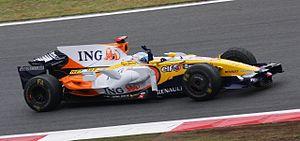
Fernando Alonso Díaz, né le 29 juillet 1981 à Oviedo, est un pilote automobile espagnol, premier champion du monde de Formule 1 de l'histoire de son pays, en 2005, au volant d'une Renault, titre qu'il conserve l'année suivante avec la même écurie. Après avoir rejoint McLaren en 2007 puis être revenu chez Renault en 2008-2009, il pilote pour Ferrari de 2010 à 2014 avant de retourner chez McLaren en 2015. Fernando Alonso totalise 32 victoires en Formule 1 et deux succès aux 24 Heures du Mans lors des éditions 2018 et 2019.
La saison 2008 de Formule 1, 59ᵉ édition du championnat du monde des pilotes, se déroule en 18 manches entre le 16 mars et le 2 novembre 2008. Le Britannique Lewis Hamilton remporte le championnat des pilotes et la Scuderia Ferrari le championnat des constructeurs.
Le Grand Prix du Japon 2008, disputé sur le circuit de Fuji le 12 octobre 2008, est la 801ᵉ course du championnat du monde de Formule 1 courue depuis 1950 et la seizième manche du championnat 2008.